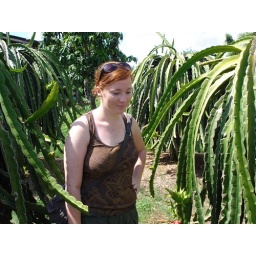
Jo in a field of Dragonfruit plants